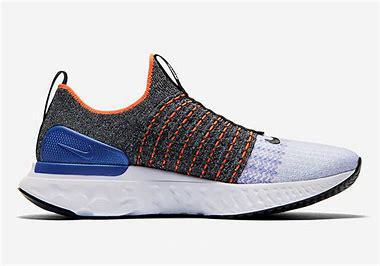
Brand: Nike
Model: React Phantom Run Flyknit 2